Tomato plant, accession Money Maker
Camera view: bottom (45 deg); turntable rotation: 180 degrees
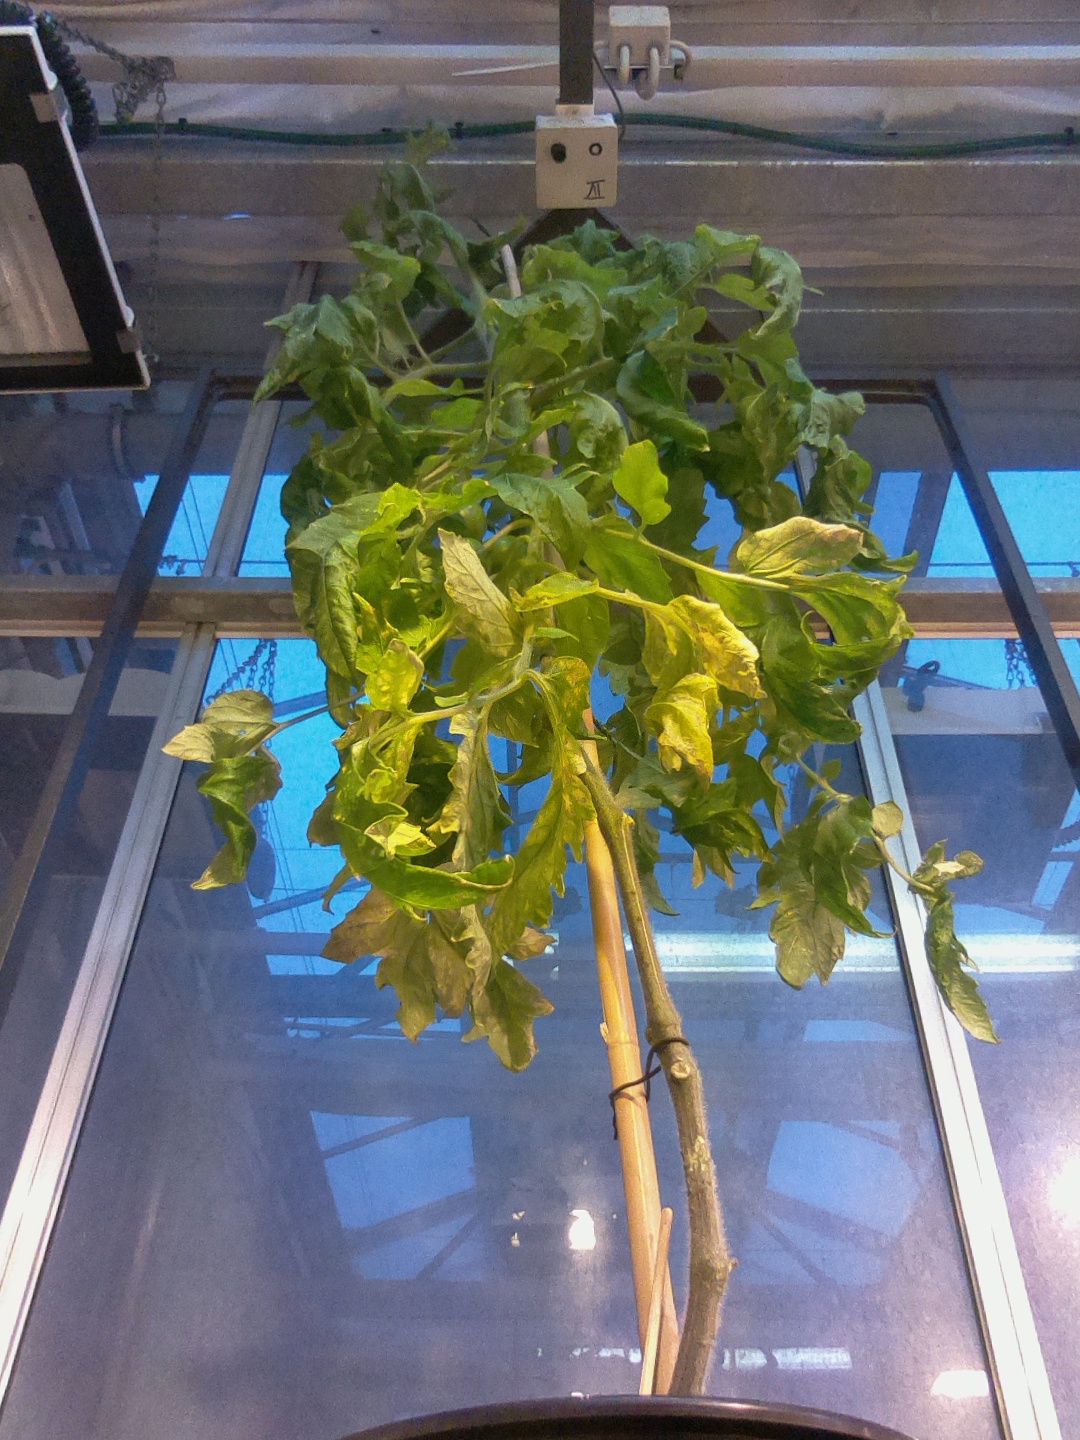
BBCH growth stage 78: 80% -90% of final fruit size